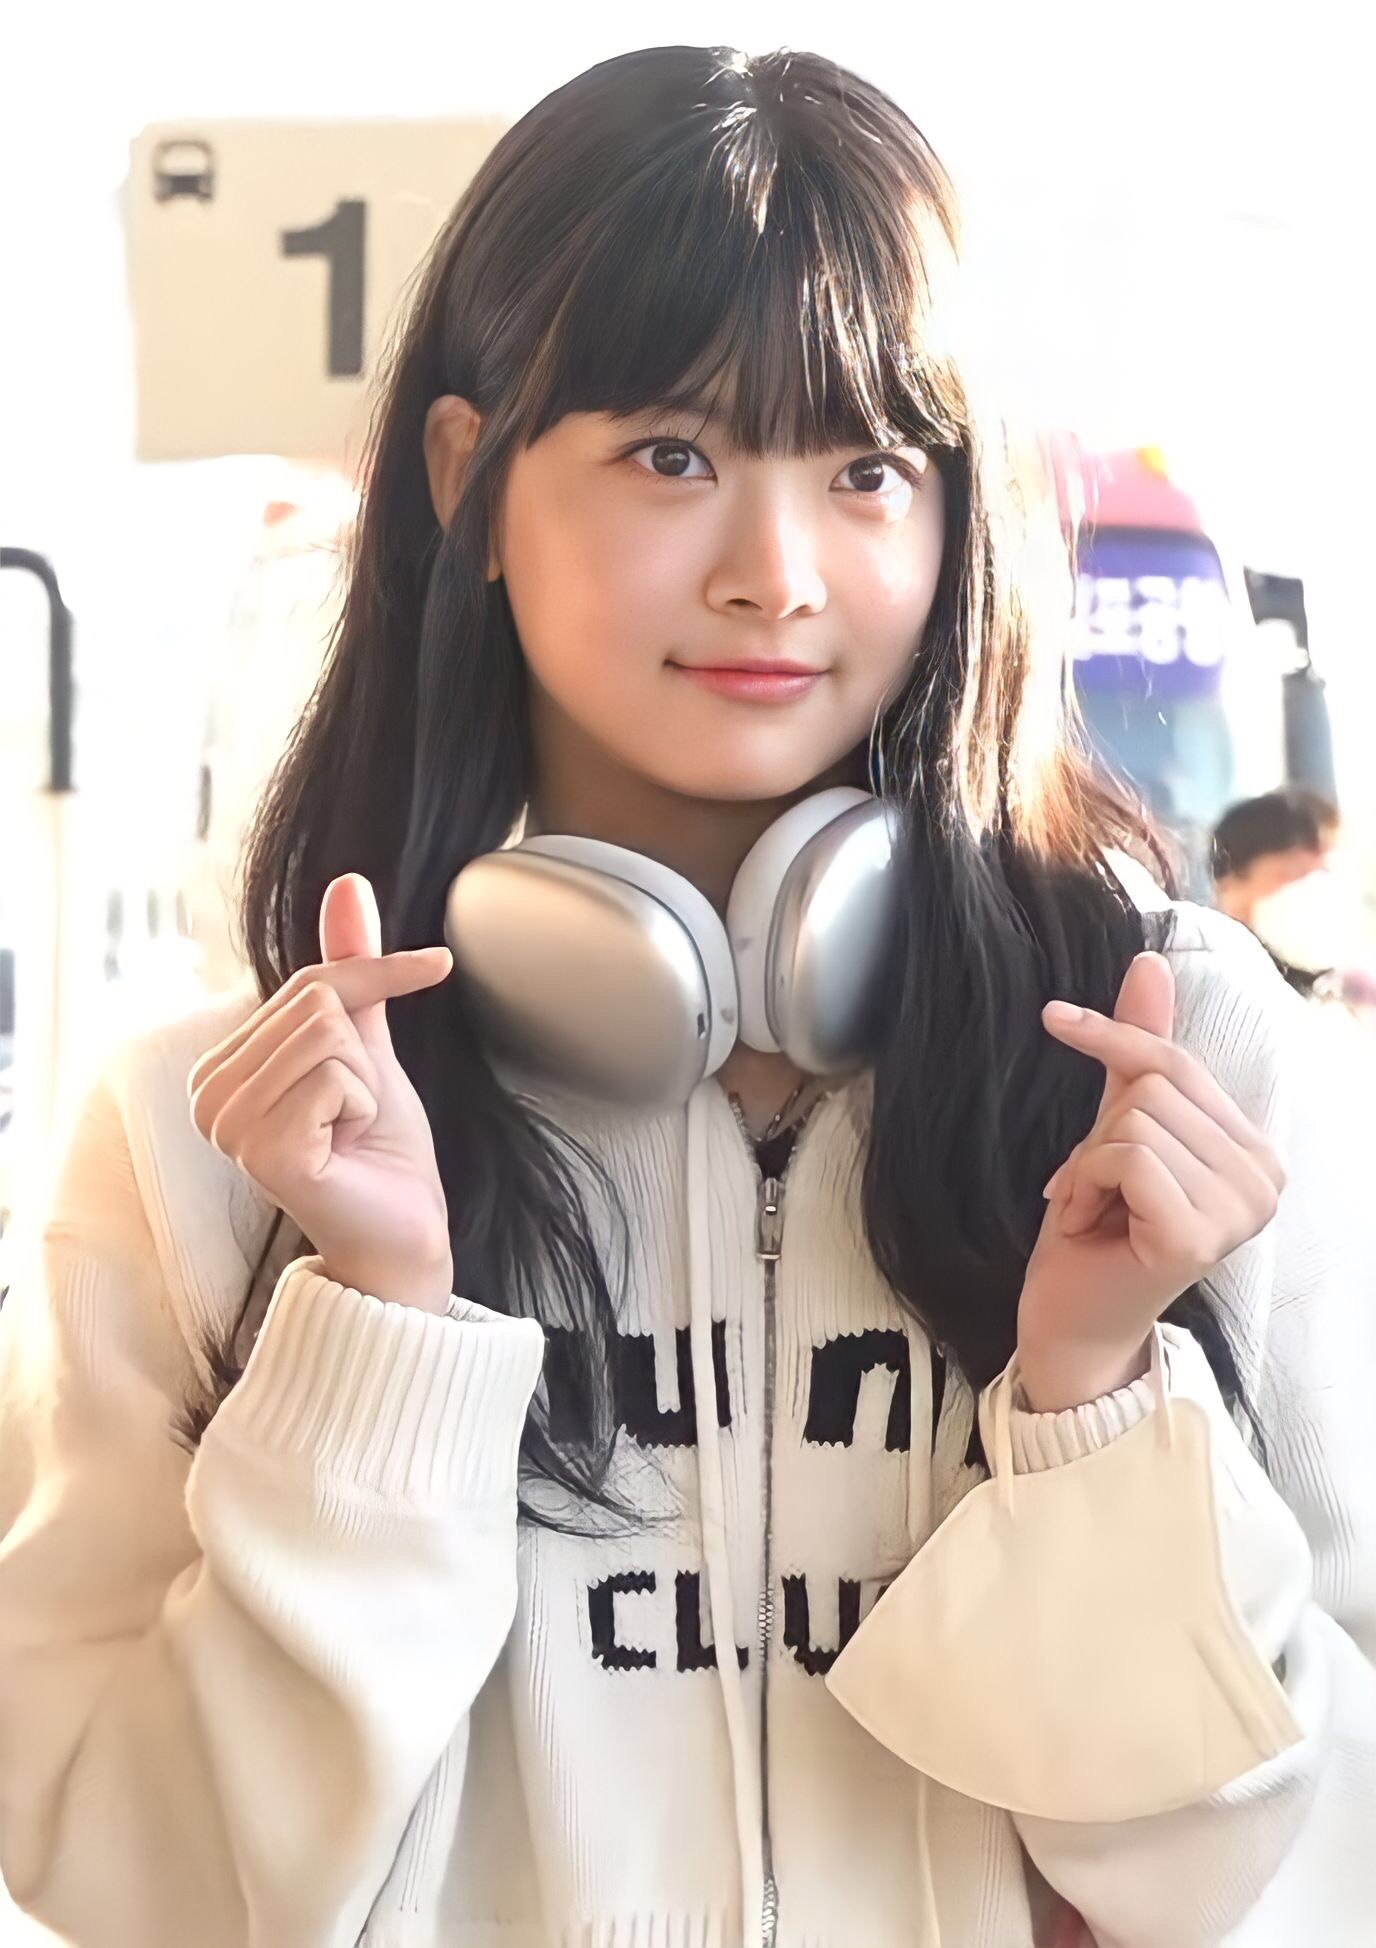
ฮง อึน-แช

| name = ฮง อึน-แช
| image = 221013 Hong Eun Chae (LE SSERAFIM) Airport Departure.jpg
| caption = ฮง อึนแชในเดือนตุลาคมปี ค.ศ. 2022
| birth_place = Miryang|มีรยัง จังหวัดคย็องซังใต้ เกาหลีใต้
| occupation = นักร้อง
| module2 = Infobox Korean name|child=yes|headercolor=transparent
| rr = Hong Eun-chae
| mr = Hong Ŭnch'ae
ฮง อึน-แช (; ; เกิดวันที่ 10 พฤศจิกายน ค.ศ. 2006) รู้จักกันดีในชื่ออึนแช เป็นนักร้องและนักเต้นชาวเกาหลีใต้ เธอเป็นสมาชิกของเกิร์ลกรุปเกาหลีใต้เลเซราฟิม
==ชีวิตในวัยเด็กและการศึกษา==
อึนแชเกิดที่เมืองMiryang|มีรยัง จังหวัดคย็องซังใต้ ประเทศเกาหลีใต้ เมื่อวันที่ 10 ค.ศ. 2006 ครอบครัวของเธอประกอบด้วยตัวเธอเอง พ่อแม่ของเธอ และพี่ชาย อึนแชเป็นอดีตประธานนักเรียน และเธอยังได้ทำชมรมสื่อในโรงเรียนประถมศึกษา และยังเป็นอดีตสมาชิกของชมรมกรีฑาและสภานักเรียนในช่วงปีแรกของมัธยมต้น
==อาชีพ==
===ก่อนเปิดตัว===
อึนแชเป็นศิษย์เก่าของโรงเรียนเดฟแดนซ์เป็นเวลาสองปี โดยก่อนหน้านั้นเธอได้ออดิชันที่เจวายพีเอนเตอร์เทนเมนต์และเพลดิสเอนเตอร์เทนเมนต์ และเข้าร่วมซอร์ซมิวสิกในปี ค.ศ. 2021
===2022–ปัจจุบัน: เปิดตัวกับเลเซราฟิม===
วันที่ 14 มีนาคม ค.ศ. 2022 ซอร์ซมิวสิกได้ประกาศเปิดตัวเกิร์ลกรุปใหม่ของพวกเขาในชื่อเลเซราฟิม โดยเป็นความร่วมมือกับไฮบ์คอร์ปอเรชัน อึนแชถูกเปิดเผยว่าเป็นสมาชิกคนที่สามของกลุ่มเมื่อวันที่ 6 เมษายน พวกเธอเปิดตัวเมื่อวันที่ 2 พฤษภาคม ค.ศ. 2022 ด้วยอีพี (อัลบั้มเพลง)|อีพี"เฟียร์เลส (อีพี)|เฟียร์เลส" และเฟียร์เลส (เพลง)|ซิงเกิลในชื่อเดียวกัน
ในเดือนกุมภาพันธ์ ค.ศ. 2023 อึนแชได้รับการประกาศให้เป็นพิธีกรคนใหม่ของมิวสิกแบงก์
== การสนับสนุน ==
วันที่ 20 กุมภาพันธ์ ค.ศ. 2023 อึนแชได้รับการประกาศให้เป็นมิวส์คนใหม่ของแบรนด์ Kirsch วันที่ 16 กรกฎาคม อึนแชได้รับการประกาศให้เป็นมิวส์คนใหม่ของแบรนด์ญี่ปุ่น Calamee
== ผลงานเพลง ==
=== เครดิตการแต่งเพลง ===
เครดิตเพลงทั้งหมดดัดแปลงมาจากฐานข้อมูลของ Korea Music Copyright Association เว้นแต่จะระบุไว้เป็นอย่างอื่น
| class="wikitable plainrowheaders"
|-
! scope="col" | ชื่อ
! scope="col" | ปี
! scope="col" | ศิลปิน
! scope="col" | อัลบั้ม
! scope="col" | เนื้อเพลง
! scope="col" | อ้างอิง
|-
! scope="row" | "피어나 (Between you, me and the lamppost)"
| 2023
| เลเซราฟิม
| "อันฟอร์กิฟเวน"
|
| style="text-align:center" |
|
== ผลงานการแสดง ==
=== รายการเว็บ ===
| class="wikitable plainrowheaders"
|-
! scope="col" | ปี
! scope="col" | ชื่อ
! scope="col" | หมายเหตุ
! scope="col" class="unsortable" | อ้างอิง
|-
! scope="row" | 2023
| "Eunchae's Star Diary"
| พิธีกรหลักแยกจาก"มิวสิกแบงค์"
|
|
=== พิธีกร ===
| class="wikitable plainrowheaders"
|-
! scope="col" | ปี
! scope="col" | ชื่อ
! scope="col" | หมายเหตุ
! scope="col" class="unsortable" | อ้างอิง
|-
! scope="row" | 2023–ปัจจุบัน
| "มิวสิกแบงค์"
| กับอี แช-มิน
| style="text-align:center" |
|
== อ้างอิง ==
== แหล่งข้อมูลอื่น ==
*
หมวดหมู่:บุคคลที่เกิดในปี พ.ศ. 2549
หมวดหมู่:บุคคลที่ยังมีชีวิตอยู่
หมวดหมู่:นักร้องหญิงชาวเกาหลีใต้ในศตวรรษที่ 21
หมวดหมู่:สมาชิกของเลเซราฟิม
หมวดหมู่:นักร้องป็อปหญิงชาวเกาหลีใต้
หมวดหมู่:ไอดอลหญิงชาวเกาหลีใต้
หมวดหมู่:ศิลปินสังกัดไฮบ์คอร์ปอเรชัน
หมวดหมู่:นักร้องเพลงภาษาญี่ปุ่นชาวเกาหลี
หมวดหมู่:บุคคลจากจังหวัดคย็องซังใต้